List of Hot Adult Contemporary number ones of 1993

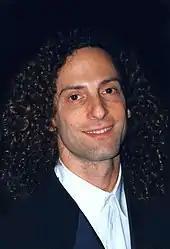
Musician Kenny G

In 1993, "Billboard" magazine published a chart ranking the top-performing songs in the United States in the adult contemporary music (AC) market. The chart, which in 1993 was published under the title Hot Adult Contemporary, has undergone various name changes during its history but has been published as Adult Contemporary since 1996. In 1993, 13 songs topped the chart, which was compiled based on playlists submitted by radio stations through the issue of "Billboard" dated July 10. With effect from the following week, a new methodology was introduced which used airplay data compiled by Nielsen Broadcast Data Systems, which provided a more accurate reflection of the numbers of plays that songs were actually receiving.